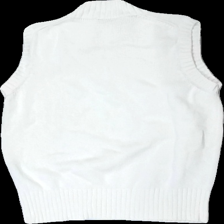
View: back
Type: Vest
Category: Ladies
Brand: Not in the list
Brand text on label: bruno manetti
Colors: White
Material: 100% cotton
Cut: Regular
Size: 40
Season: All
Damage location: bottom center
Price range: <50
Recommended usage: Reuse
Description: vit stickad väst, sträv pga urtvättad
Comment: special pga exklusiv